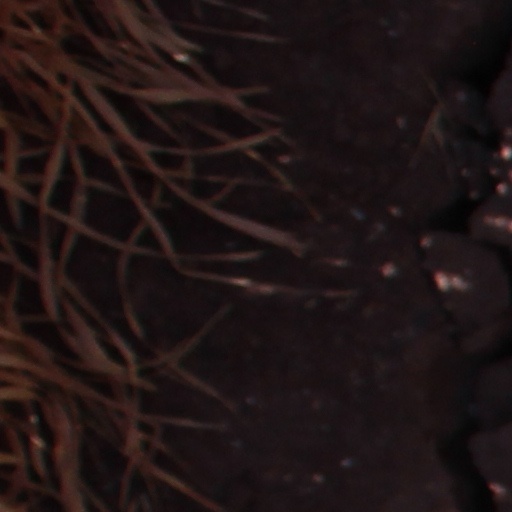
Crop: wheat